1943 Argentine Revolution

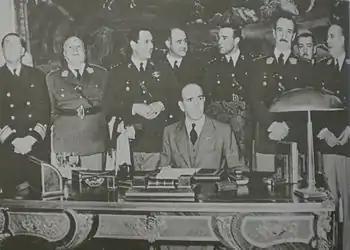
Farrell and his cabinet. In the first row: Alberto Tessaire, Diego Mason, Juan Perón, Peluffo and Juan Pistarini

At the same time, the United States was increasing its pressure on Argentina to both declare war on the Axis and abandon the British-European sphere, objectives that were deeply related.